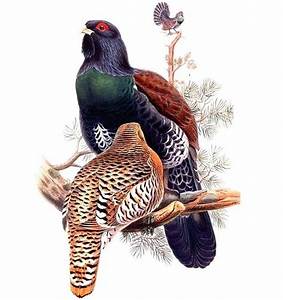
Label: gallina